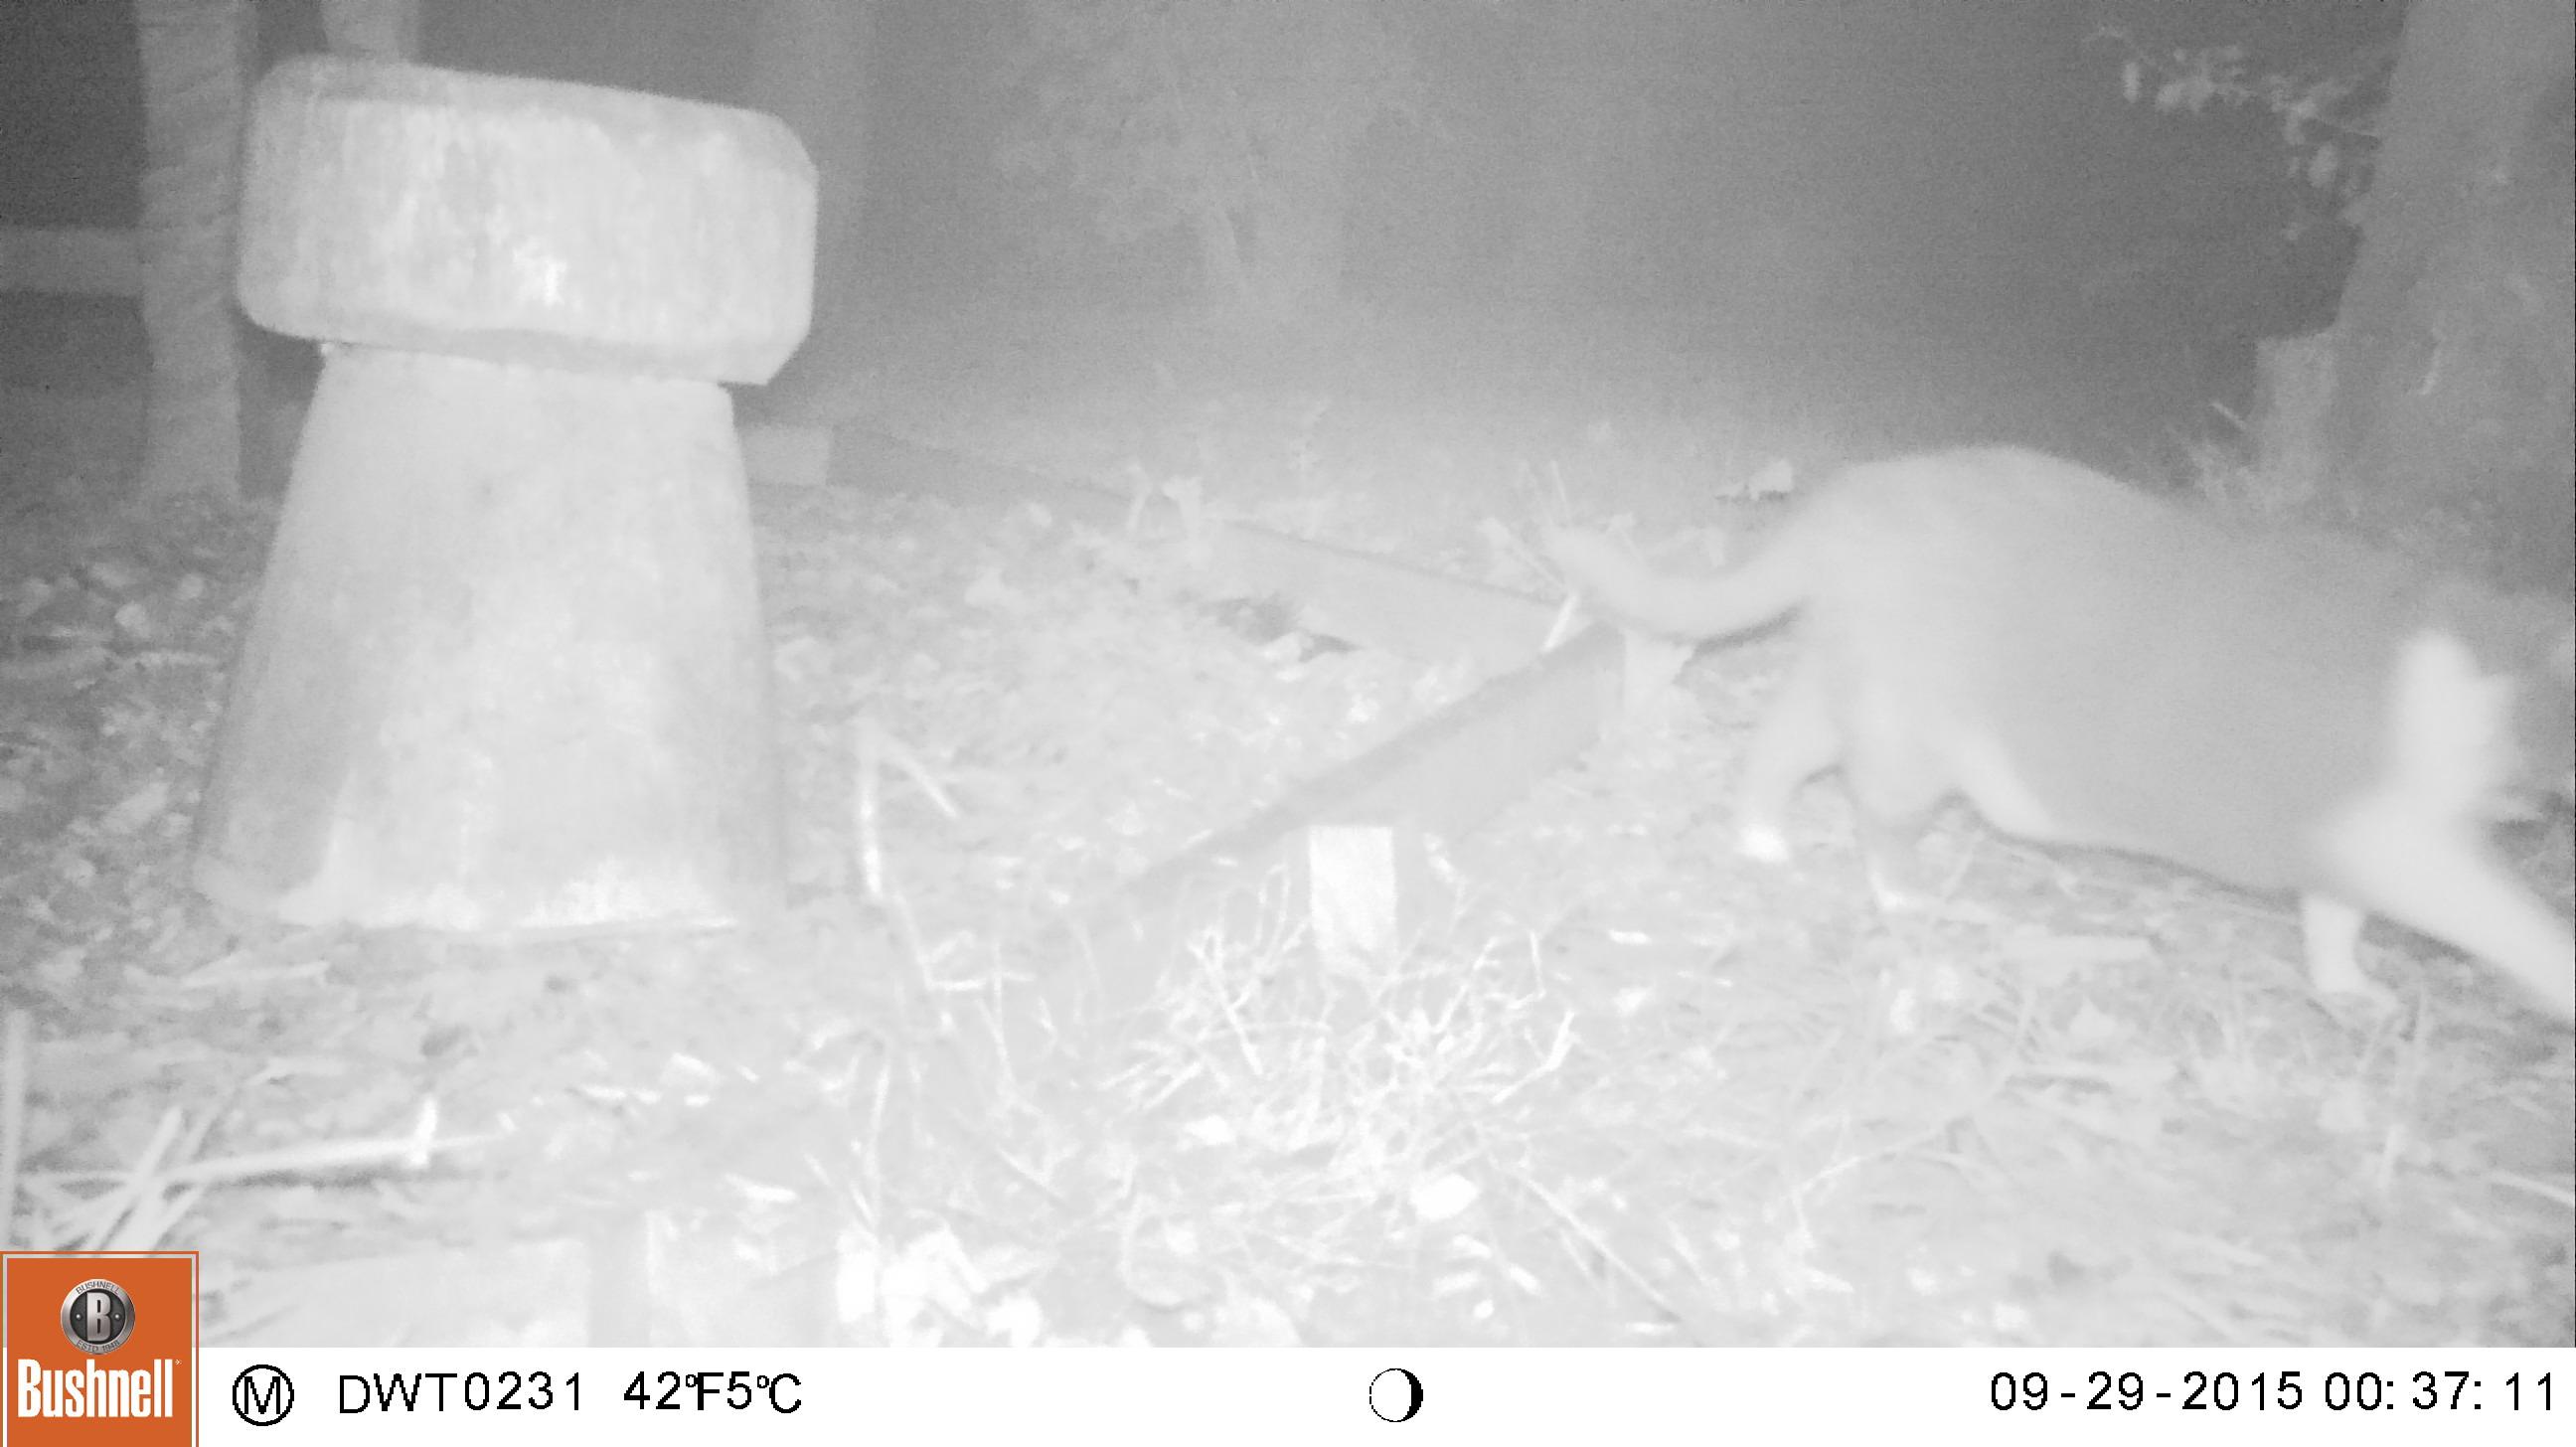
Species: Felis catus